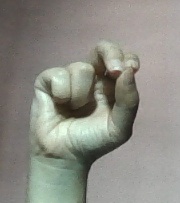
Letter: gaaf